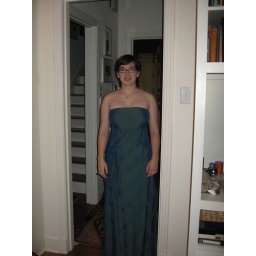
meg in blue dress 002